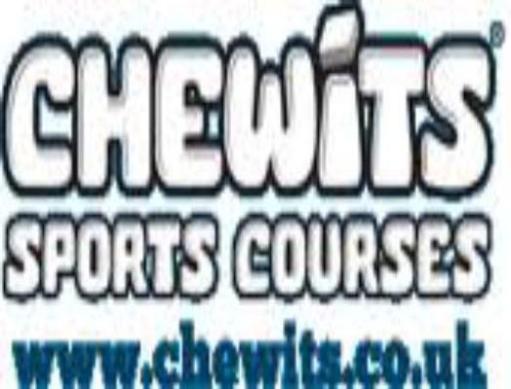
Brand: chewits
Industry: Food